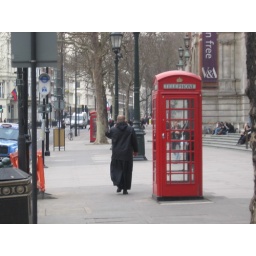
A telephone booth, with a monklike man walking by